Aneri Vajani

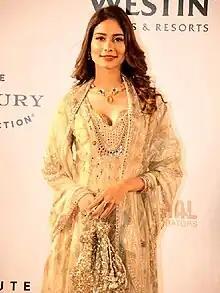
Vajani in 2023

Aneri Vajani (born 26 March 1994) is an Indian actress who primarily works in Hindi television. She made her acting debut with "Kaali – Ek Punar Avatar" as Paakhi in 2012. Vajani is best known for her portrayal of Nisha Gangwal in "Nisha Aur Uske Cousins" and Saanjh Mathur in "Beyhadh". Vajani has also portrayed Pari Malhotra in the series "Silsila Badalte Rishton Ka 2", Pranati Mishra in "Pavitra Bhagya" and Malvika Kapadia in "Anupamaa".